Munkkiniemi

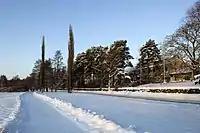
Seaside housing

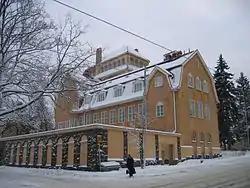
Munksnäs Pension, later the Cadet School

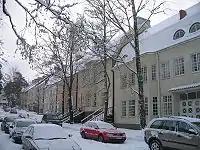
Hollantilaisentie street with Eliel Saarinen's rowhouses

The M.G. Stenius company started to develop the community by arranging transportation, otherwise nobody would move to the area. In 1912 the shareholders’ meeting of the Helsinki Tramway and Omnibus Company rejected M.G. Stenius’ proposal of building a tramway to Munkkiniemi. The debate was lively since many of the board members were also sitting in M.G. Stenius’ board. In 1913 the Tramway and Omnibus Company was bought by the City of Helsinki and M.G. Stenius could easily reach an agreement with the city of building a tramway. In December 1914 the tramway was opened on the two branches built by ASEA, one to Munkkiniemi and one to Haaga. There were two rides an hour and with 217 inhabitants in Munkkiniemi the traffic wasn't very lively, but during the summer season summer house owners and Sunday strollers made the cars sometimes crowded. Munkkiniemi and Haaga tramways were sold to the city in 1926.